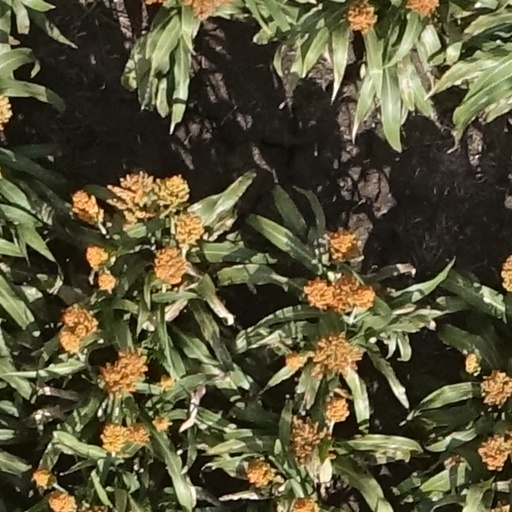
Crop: sorghum